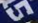
Number: 5